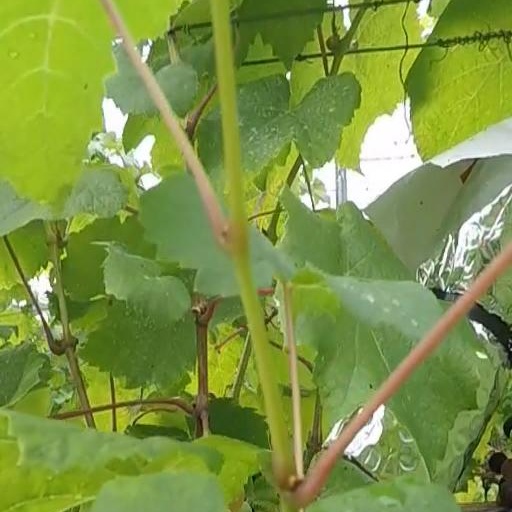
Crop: grape